Tyree Jackson

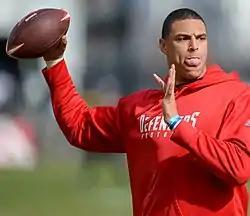
Jackson with the DC Defenders in 2020

Tyree Jackson (born November 7, 1997) is an American professional football tight end for the Washington Commanders of the National Football League (NFL). He played college football as a quarterback for the Buffalo Bulls and was signed as an undrafted free agent by the Buffalo Bills in 2019. Jackson has also played for the DC Defenders of the XFL and the NFL's Philadelphia Eagles and New York Giants.